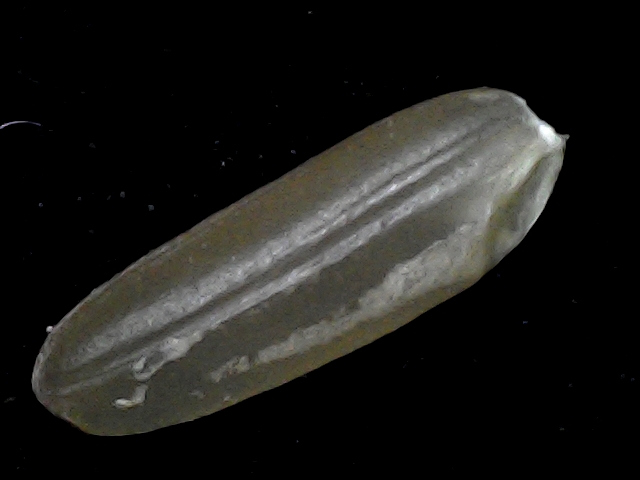
Rice variety: BR23